For the Bible Tells Me So

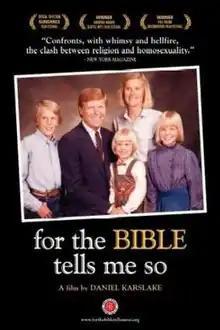
Promotional film poster

For the Bible Tells Me So is a 2007 American documentary film directed by Daniel G. Karslake about homosexuality and its perceived conflict with Christianity, as well as various interpretations of what the Bible says about sexual orientation. The film premiered at the 2007 Sundance Film Festival.